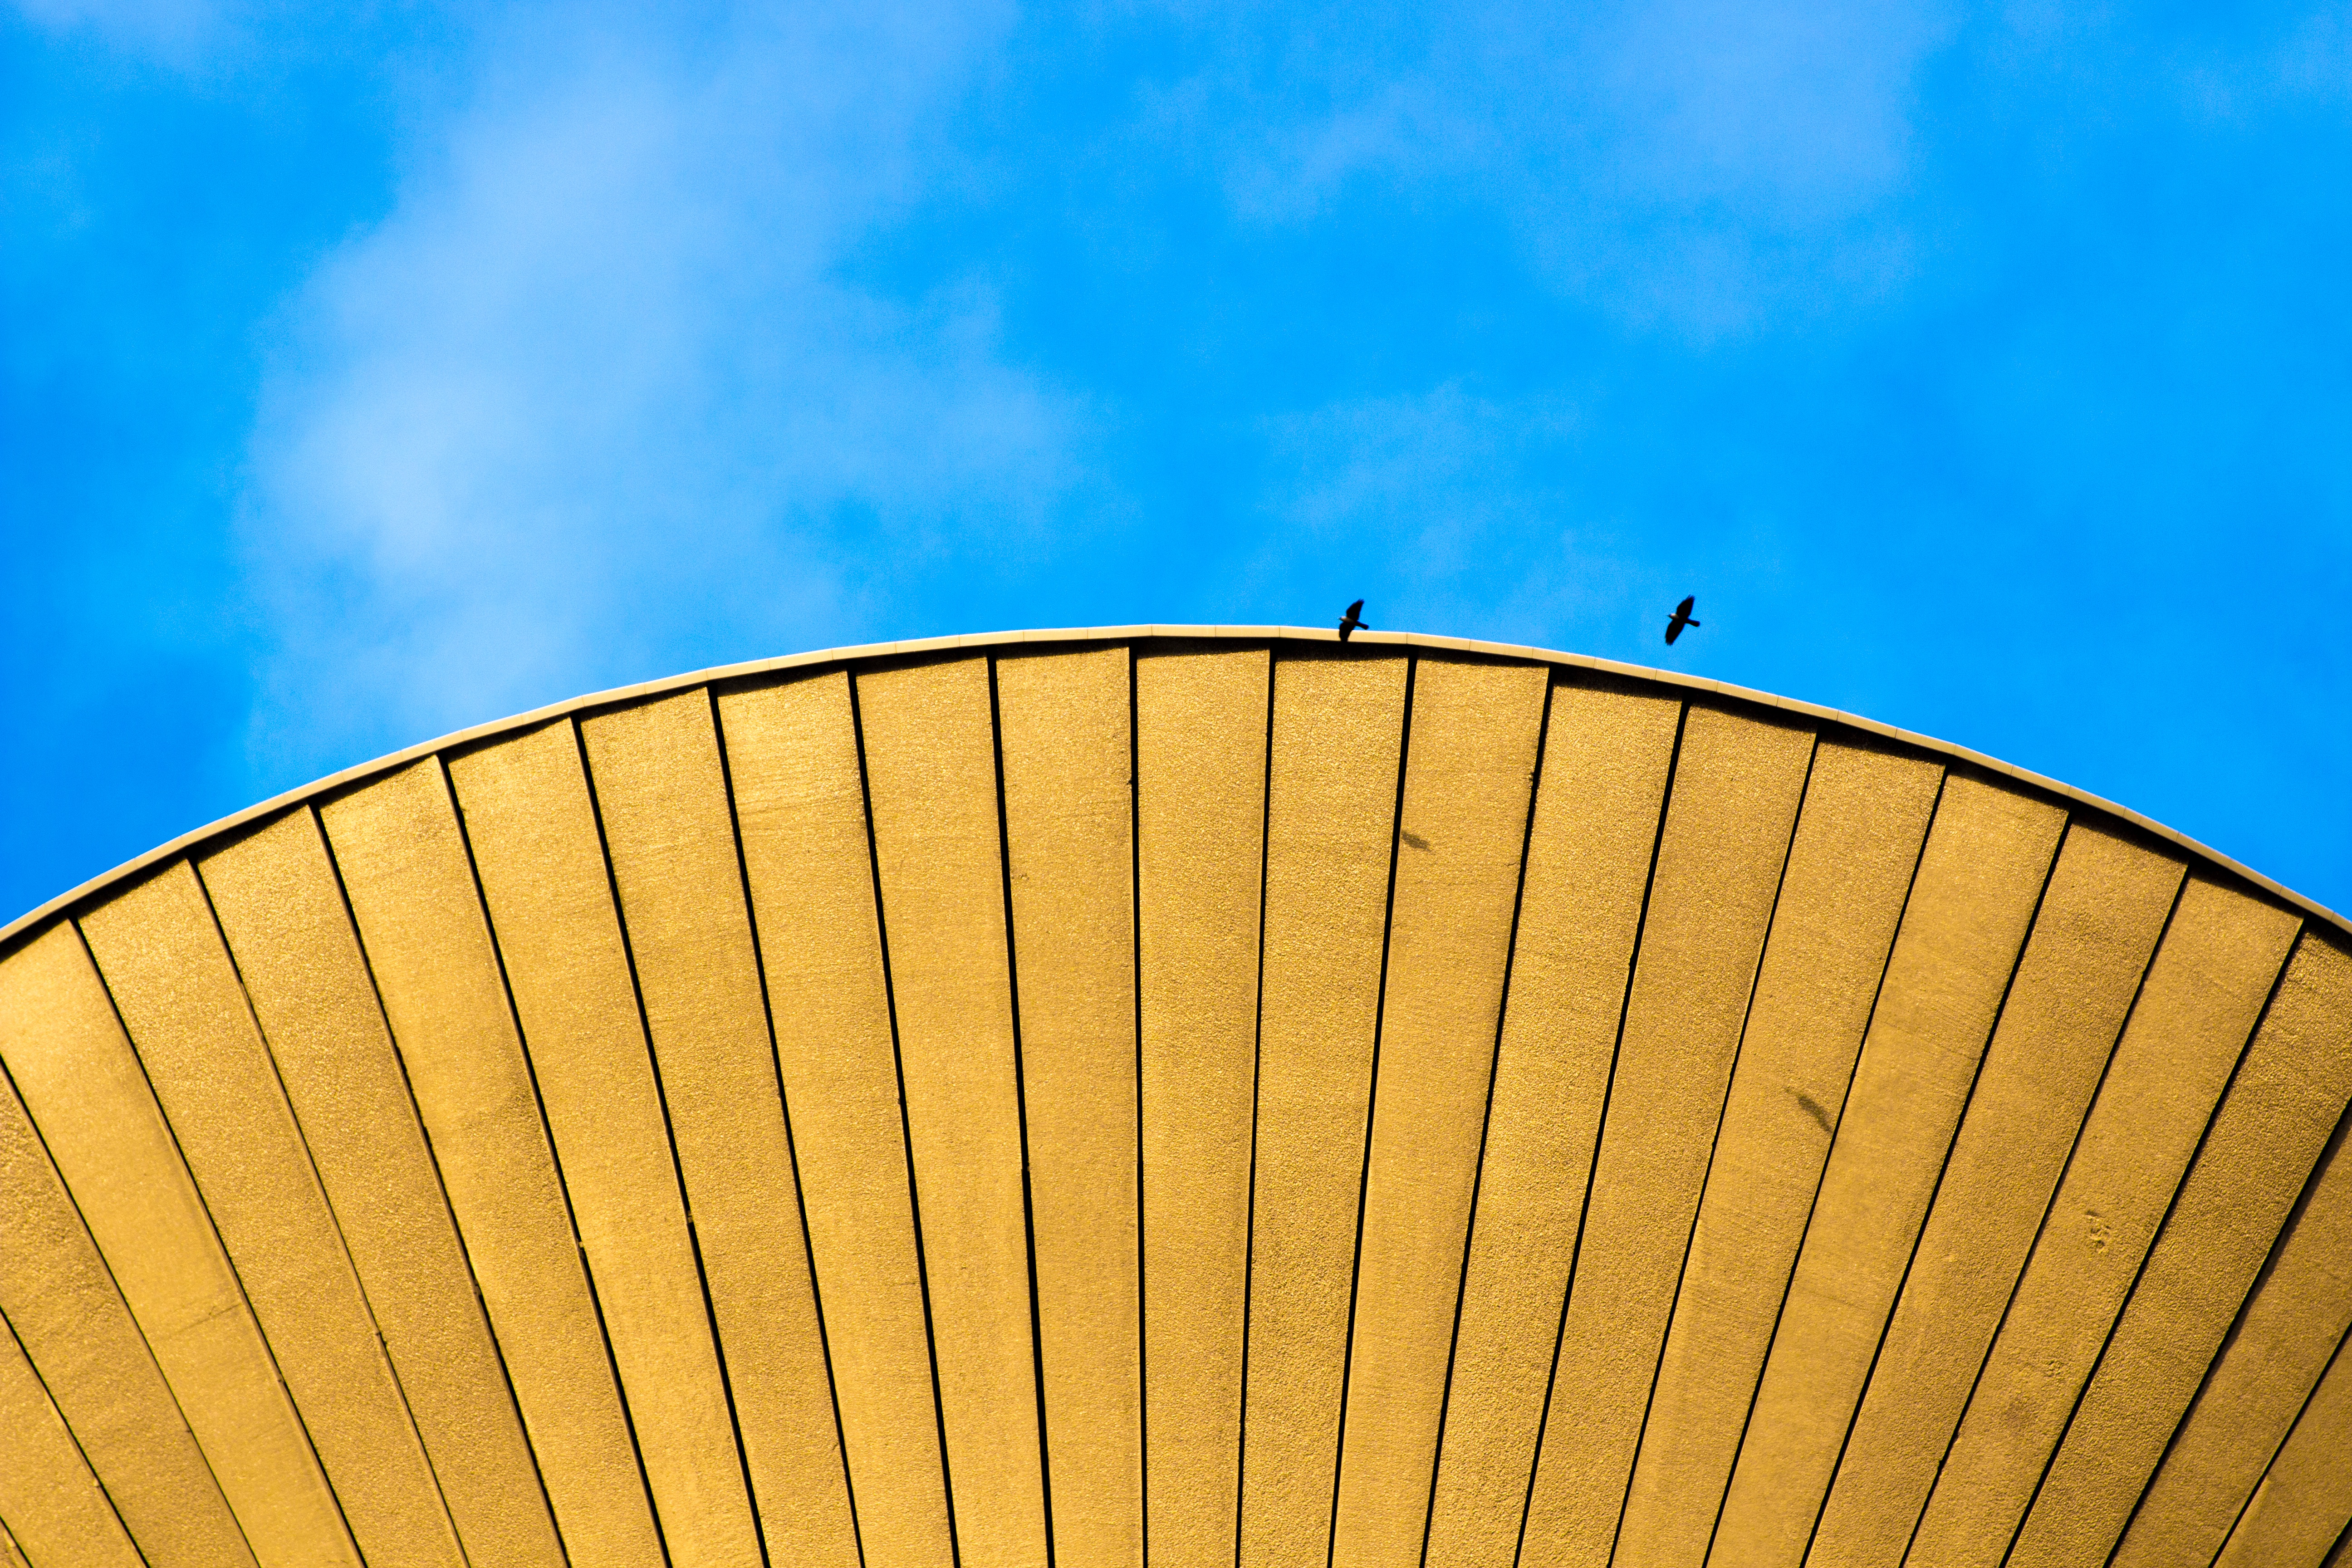
wing, architecture, structure, sky, wood, sunlight, roof, line, curve, reflection, color, facade, blue, yellow, circle, blue sky, shape, atmosphere of earth, outdoor structure